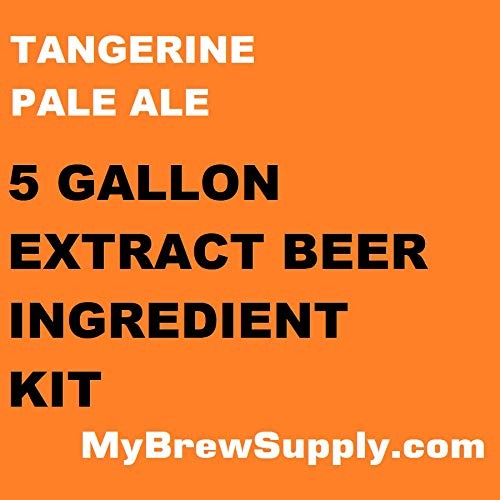
Item Name: Tangerine Pale Ale Homebrew Beer Extract Ingredient Kit by My Brew Supply
Bullet Point 1: 5 Gallon Beer Extract Homebrew Ingredient Kit
Bullet Point 2: Kit comes with Dry Malt Extract, Specialty Grains, Hops, Yeast, Flavoring, Spice Pack, Bottle Caps, and Grain Sock
Bullet Point 3: ABV: 5.9%, Brewing Procedure Included
Bullet Point 4: Makes 5 Gallon or 53+ 12 oz Bottles
Bullet Point 5: Ships Promptly
Product Description: Contents of Kits 6 lb. Pale Dry Malt Extract Specialty Grain Blend: 10 oz. CaraRed Spice Pack: 1 oz. Tangerine 4 oz. Tangerine Flavoring 2 oz. Citra Pellet Hops* Fermentis Safale US-05 Yeast* 5 oz Priming Sugar 50 Bottle Caps Grain Bag Instruction Sheet Kit Specifications Originally Gravity: 1056 Final Gravity: 1011 IBU: 45.7 Alcohol by Volume: 5.9% Color: 5.2 Difficulty: Easy Makes 5 Gallons of beer (approx. 53+ 12 oz. bottles) *Hops and Yeast may vary based on availability Sold by My Brew Supply
Value: 1.0
Unit: Count

Price: 51.98